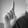
ASL letter: L